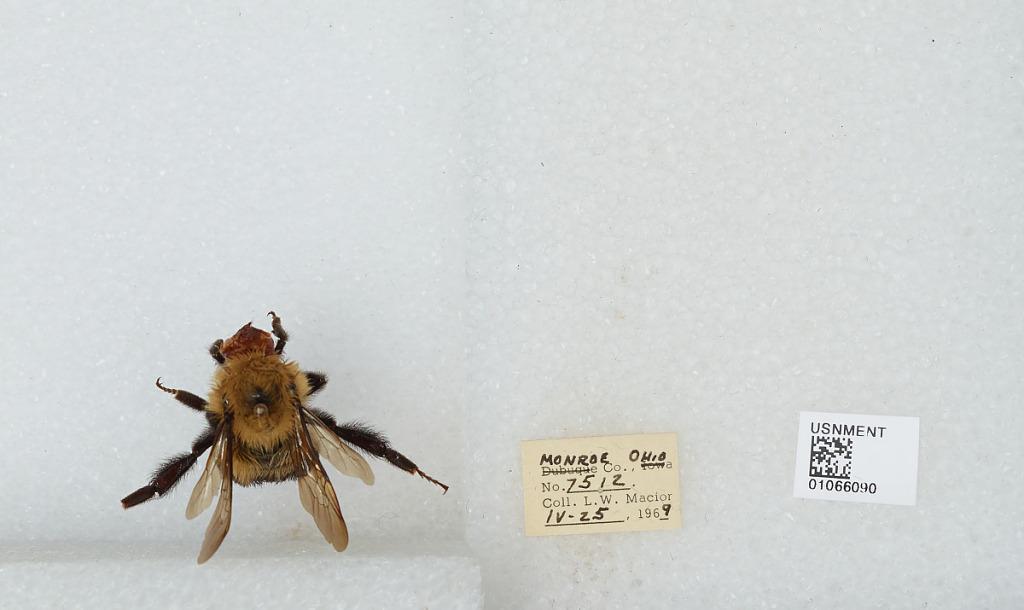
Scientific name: Bombus (Pyrobombus) bimaculatus Cresson
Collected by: L. Macior
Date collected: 1969-4-25
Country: United States
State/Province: Ohio
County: Monroe
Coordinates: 39.73, -81.08